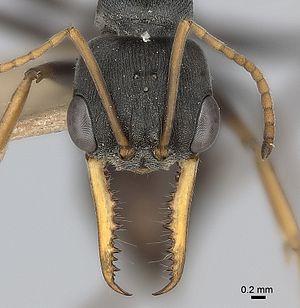
Myrmecia pilosula, dont les noms vernaculaires sont hopper ant ou jumper ant ou encore Jack jumper, est une espèce de fourmi venimeuse originaire d'Australie, dont les plus fortes populations se situent dans le Sud-ouest de l'Australie et en Tasmanie. Elle fait partie du genre Myrmecia, genre dont les membres sont tous des fourmis géantes.